Tony Benn

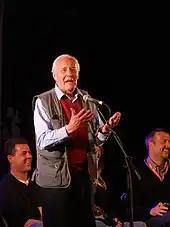
Benn speaking at the Glastonbury Festival in 2008

After attending Eaton House day school near Sloane Square, Benn entered Westminster School, and studied at New College, Oxford, where he read Philosophy, politics and economics and was elected President of the Oxford Union in 1947. In later life, Benn removed public references to his private education from "Who's Who". In 1970 all references to Westminster School were removed, and in the 1975 edition his entry stated: "Education—still in progress". In the 1976 edition, almost all details were omitted except his name, jobs as a Member of Parliament and as a Government Minister, and address; the publishers confirmed that Benn had sent back the draft entry with everything else struck through. In the 1977 edition, Benn's entry disappeared entirely, and when he returned to "Who's Who" in 1983, he was listed as "Tony Benn" and all references to his education or service record were removed.